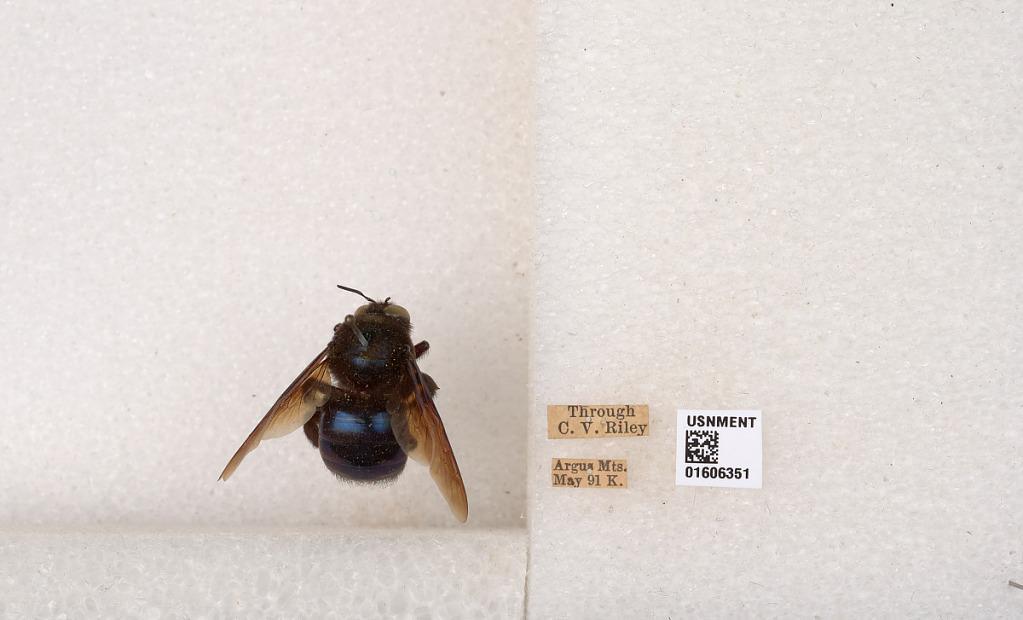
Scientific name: Xylocopa (Xylocopoides) californica arizonensis Cresson
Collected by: C. Riley
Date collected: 1891-5-1
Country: United States
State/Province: California
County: Inyo
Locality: Argus Mountains
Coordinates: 36.0833, -117.467